Peter Churchill

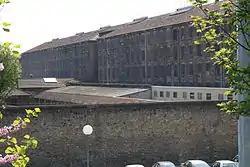
Fresnes Prison

They were sent to Fresnes Prison and then different concentration camps where each was sentenced to death, but both escaped execution, unlike the majority of captured SOE agents. Odette endured terrible torture but revealed nothing to her captors.